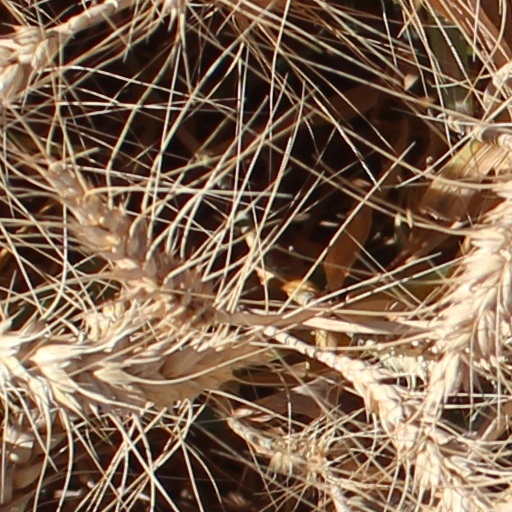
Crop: wheat